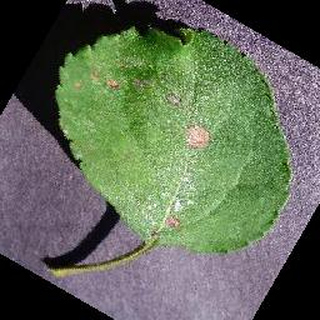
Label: apple_black_rot